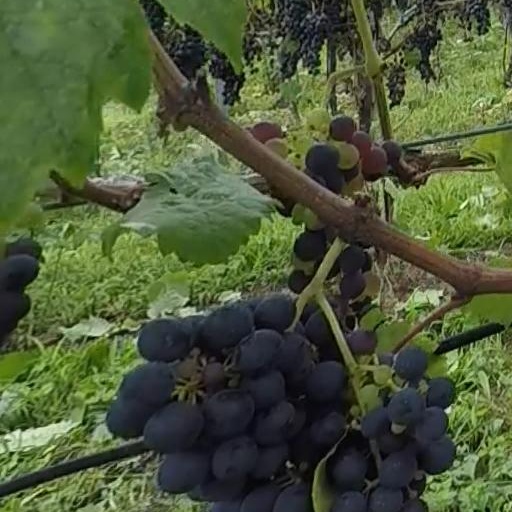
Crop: grape